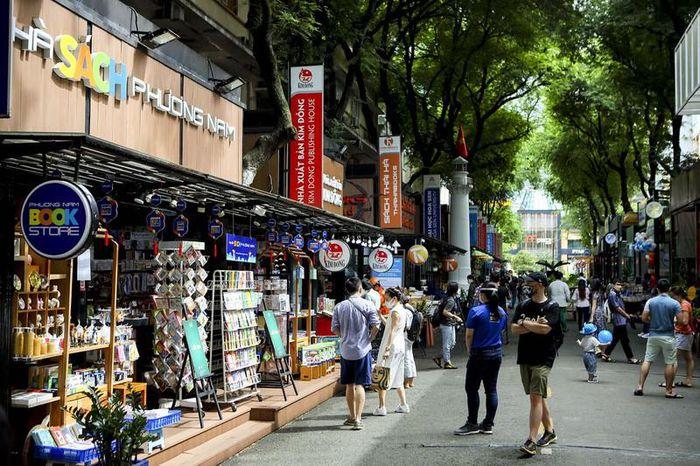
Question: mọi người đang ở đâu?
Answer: mọi người đang ở phố sách